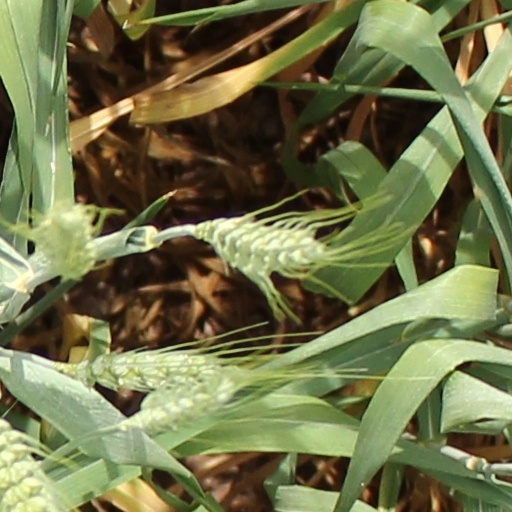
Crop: wheat